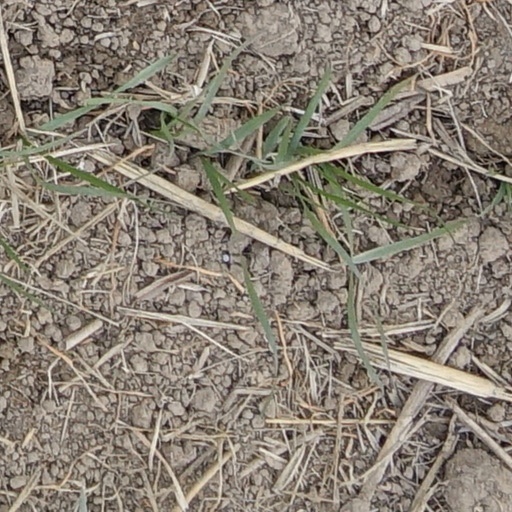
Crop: wheat